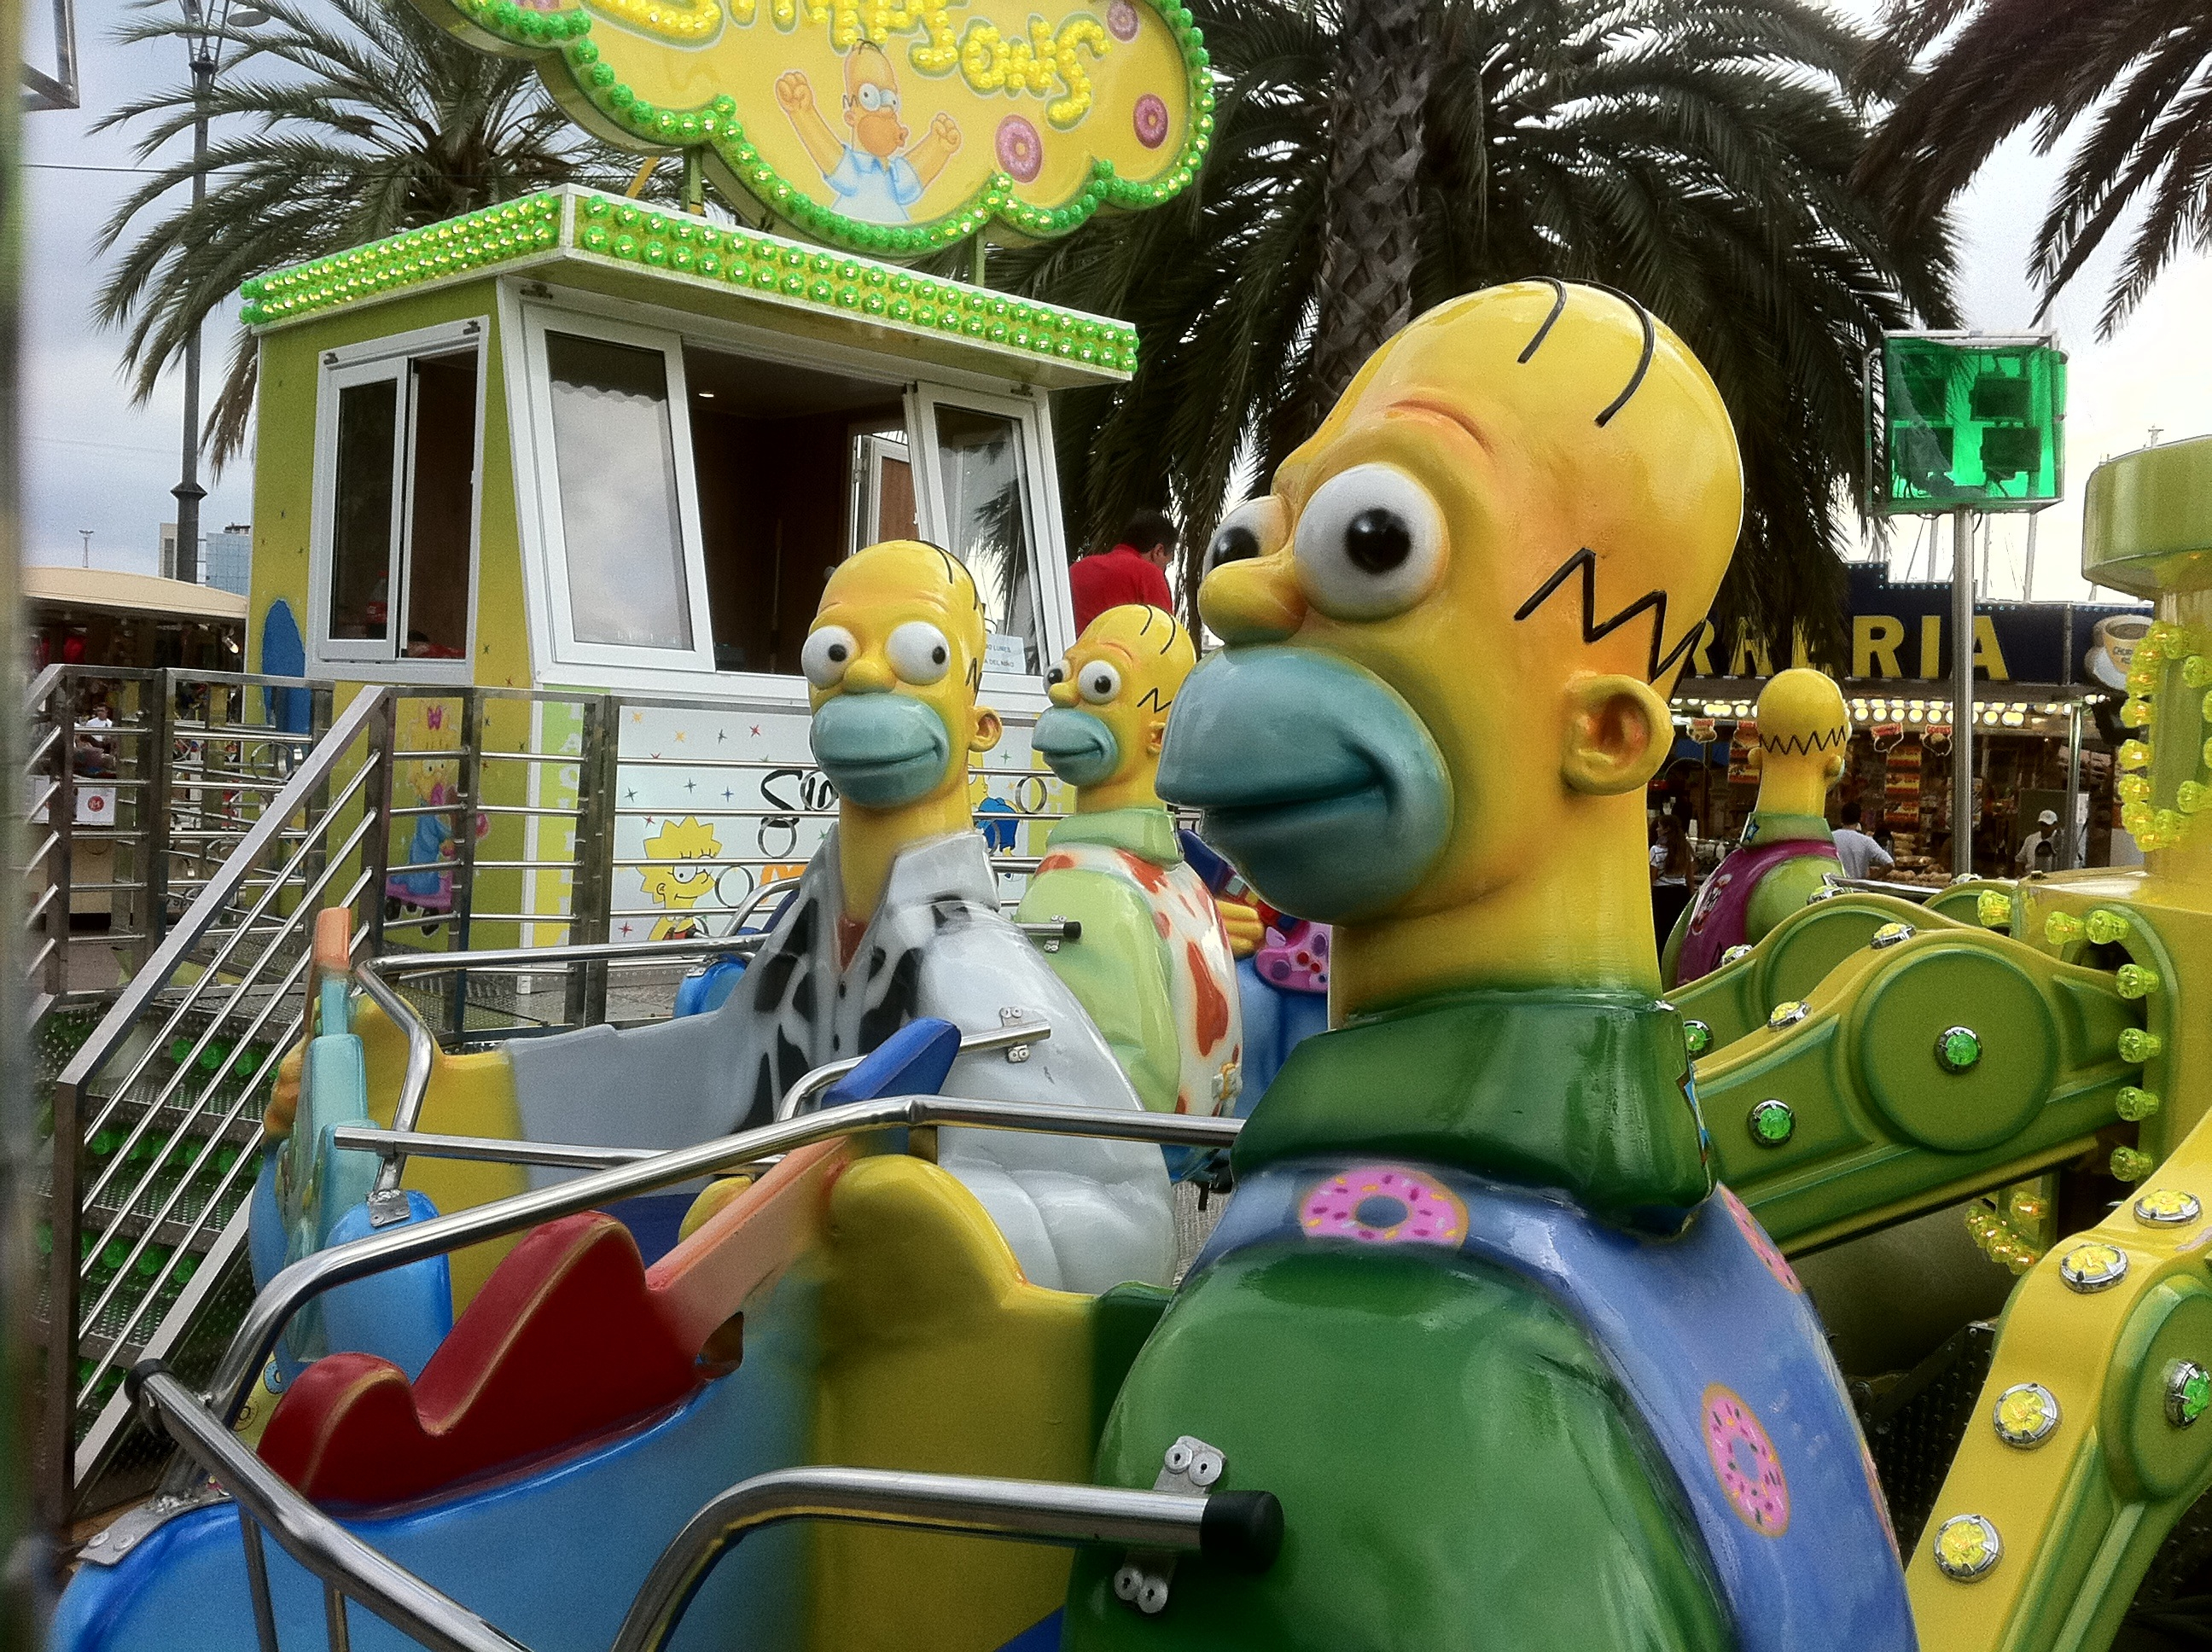
recreation, carnival, amusement park, park, toy, resort, playground, water park, fair, amusement ride, outdoor recreation, nonbuilding structure, outdoor play equipment